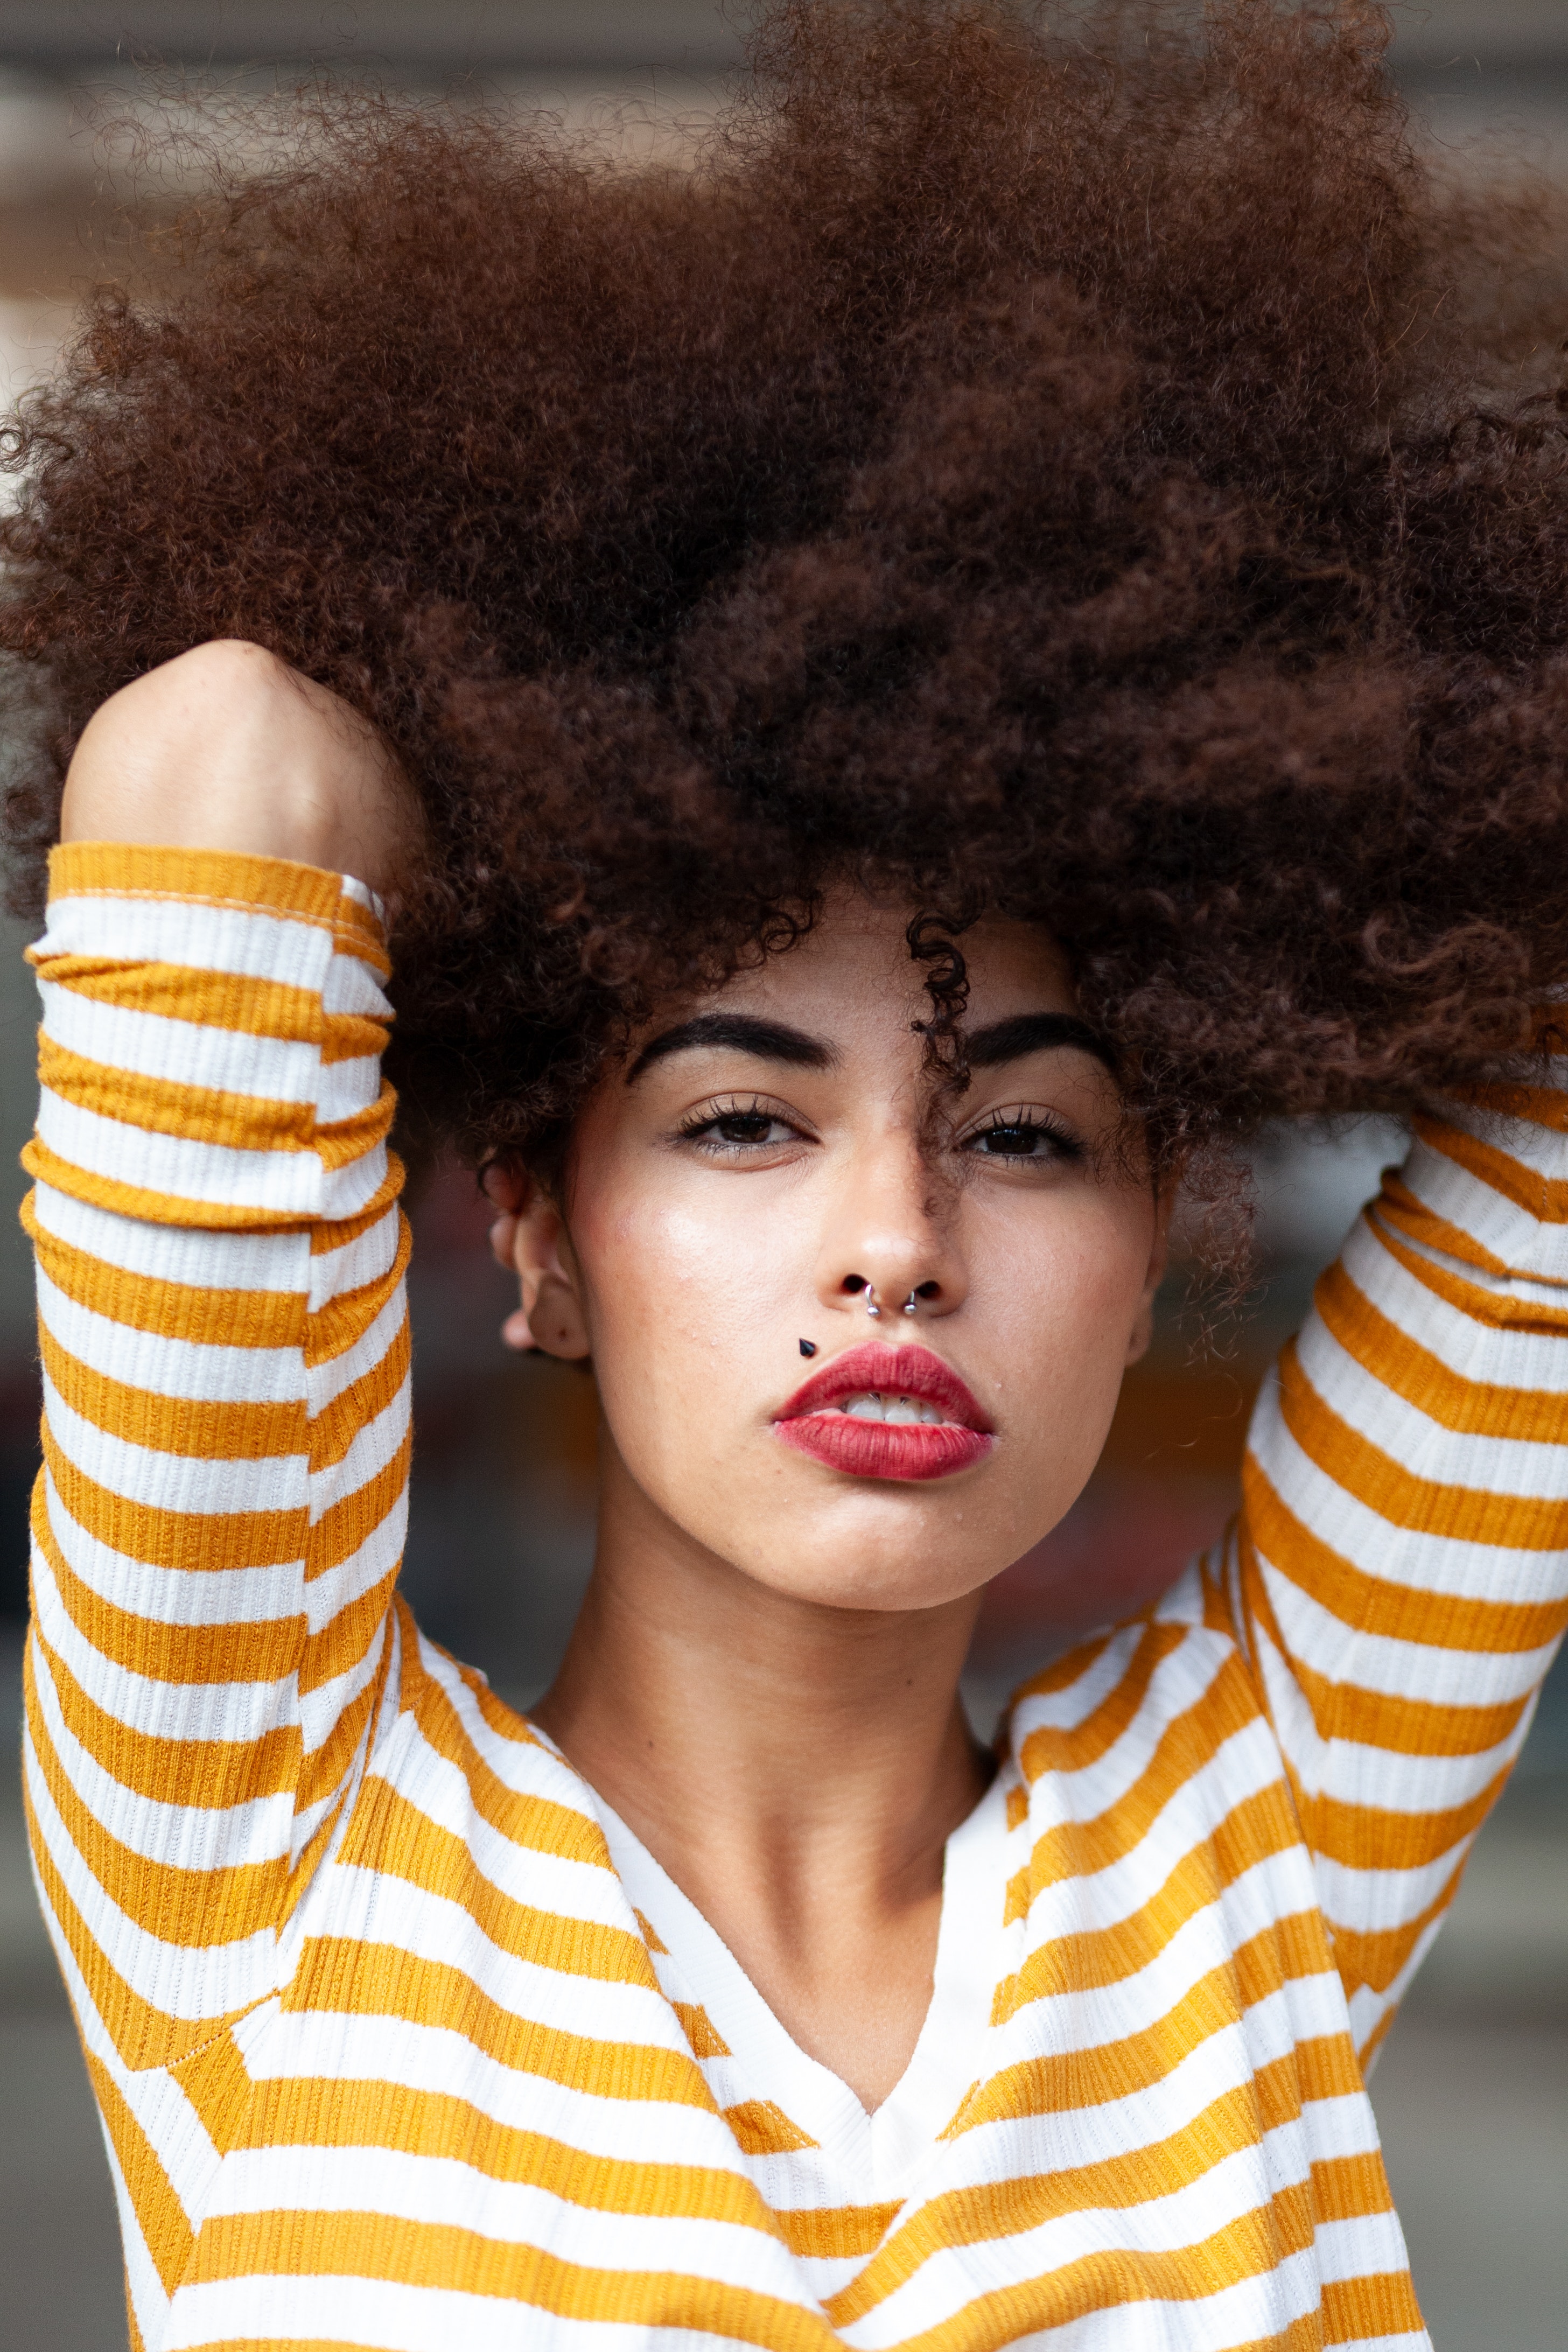
hair, face, afro, hairstyle, beauty, jheri curl, yellow, lip, long hair, black hair, smile